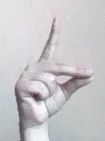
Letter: ta